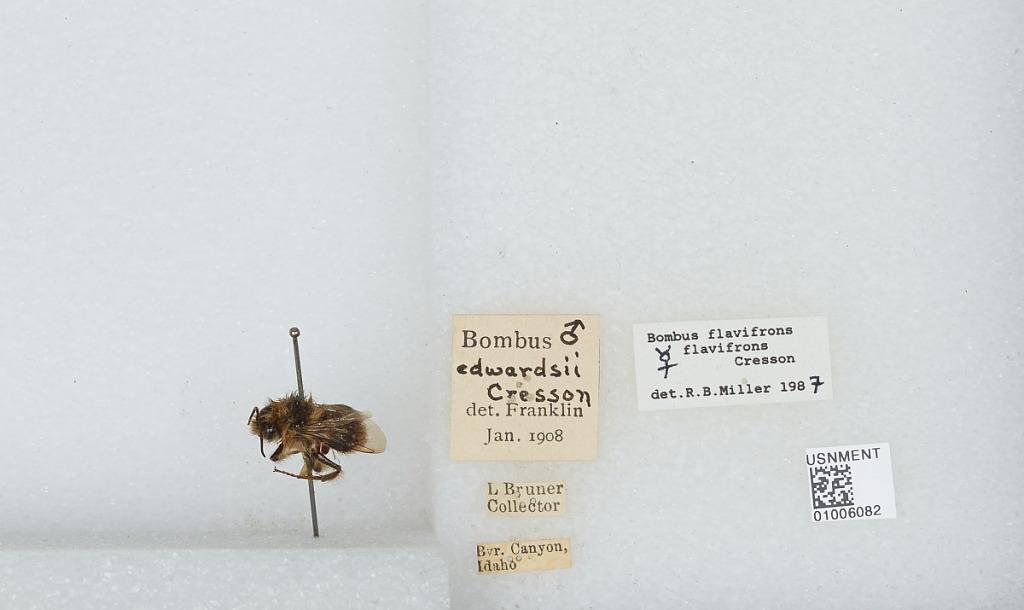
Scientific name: Bombus (Pyrobombus) flavifrons Cresson
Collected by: L. Bruner
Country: United States
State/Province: Idaho
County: Nez Perce
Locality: Beaver Canyon
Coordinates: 46.3842, -116.807
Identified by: Franklin